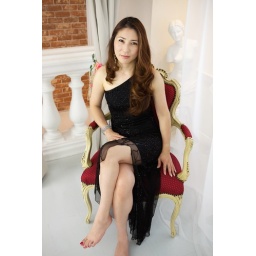
Japanese woman sitting in red and gold chair in black dress, one hand in lap one on chair